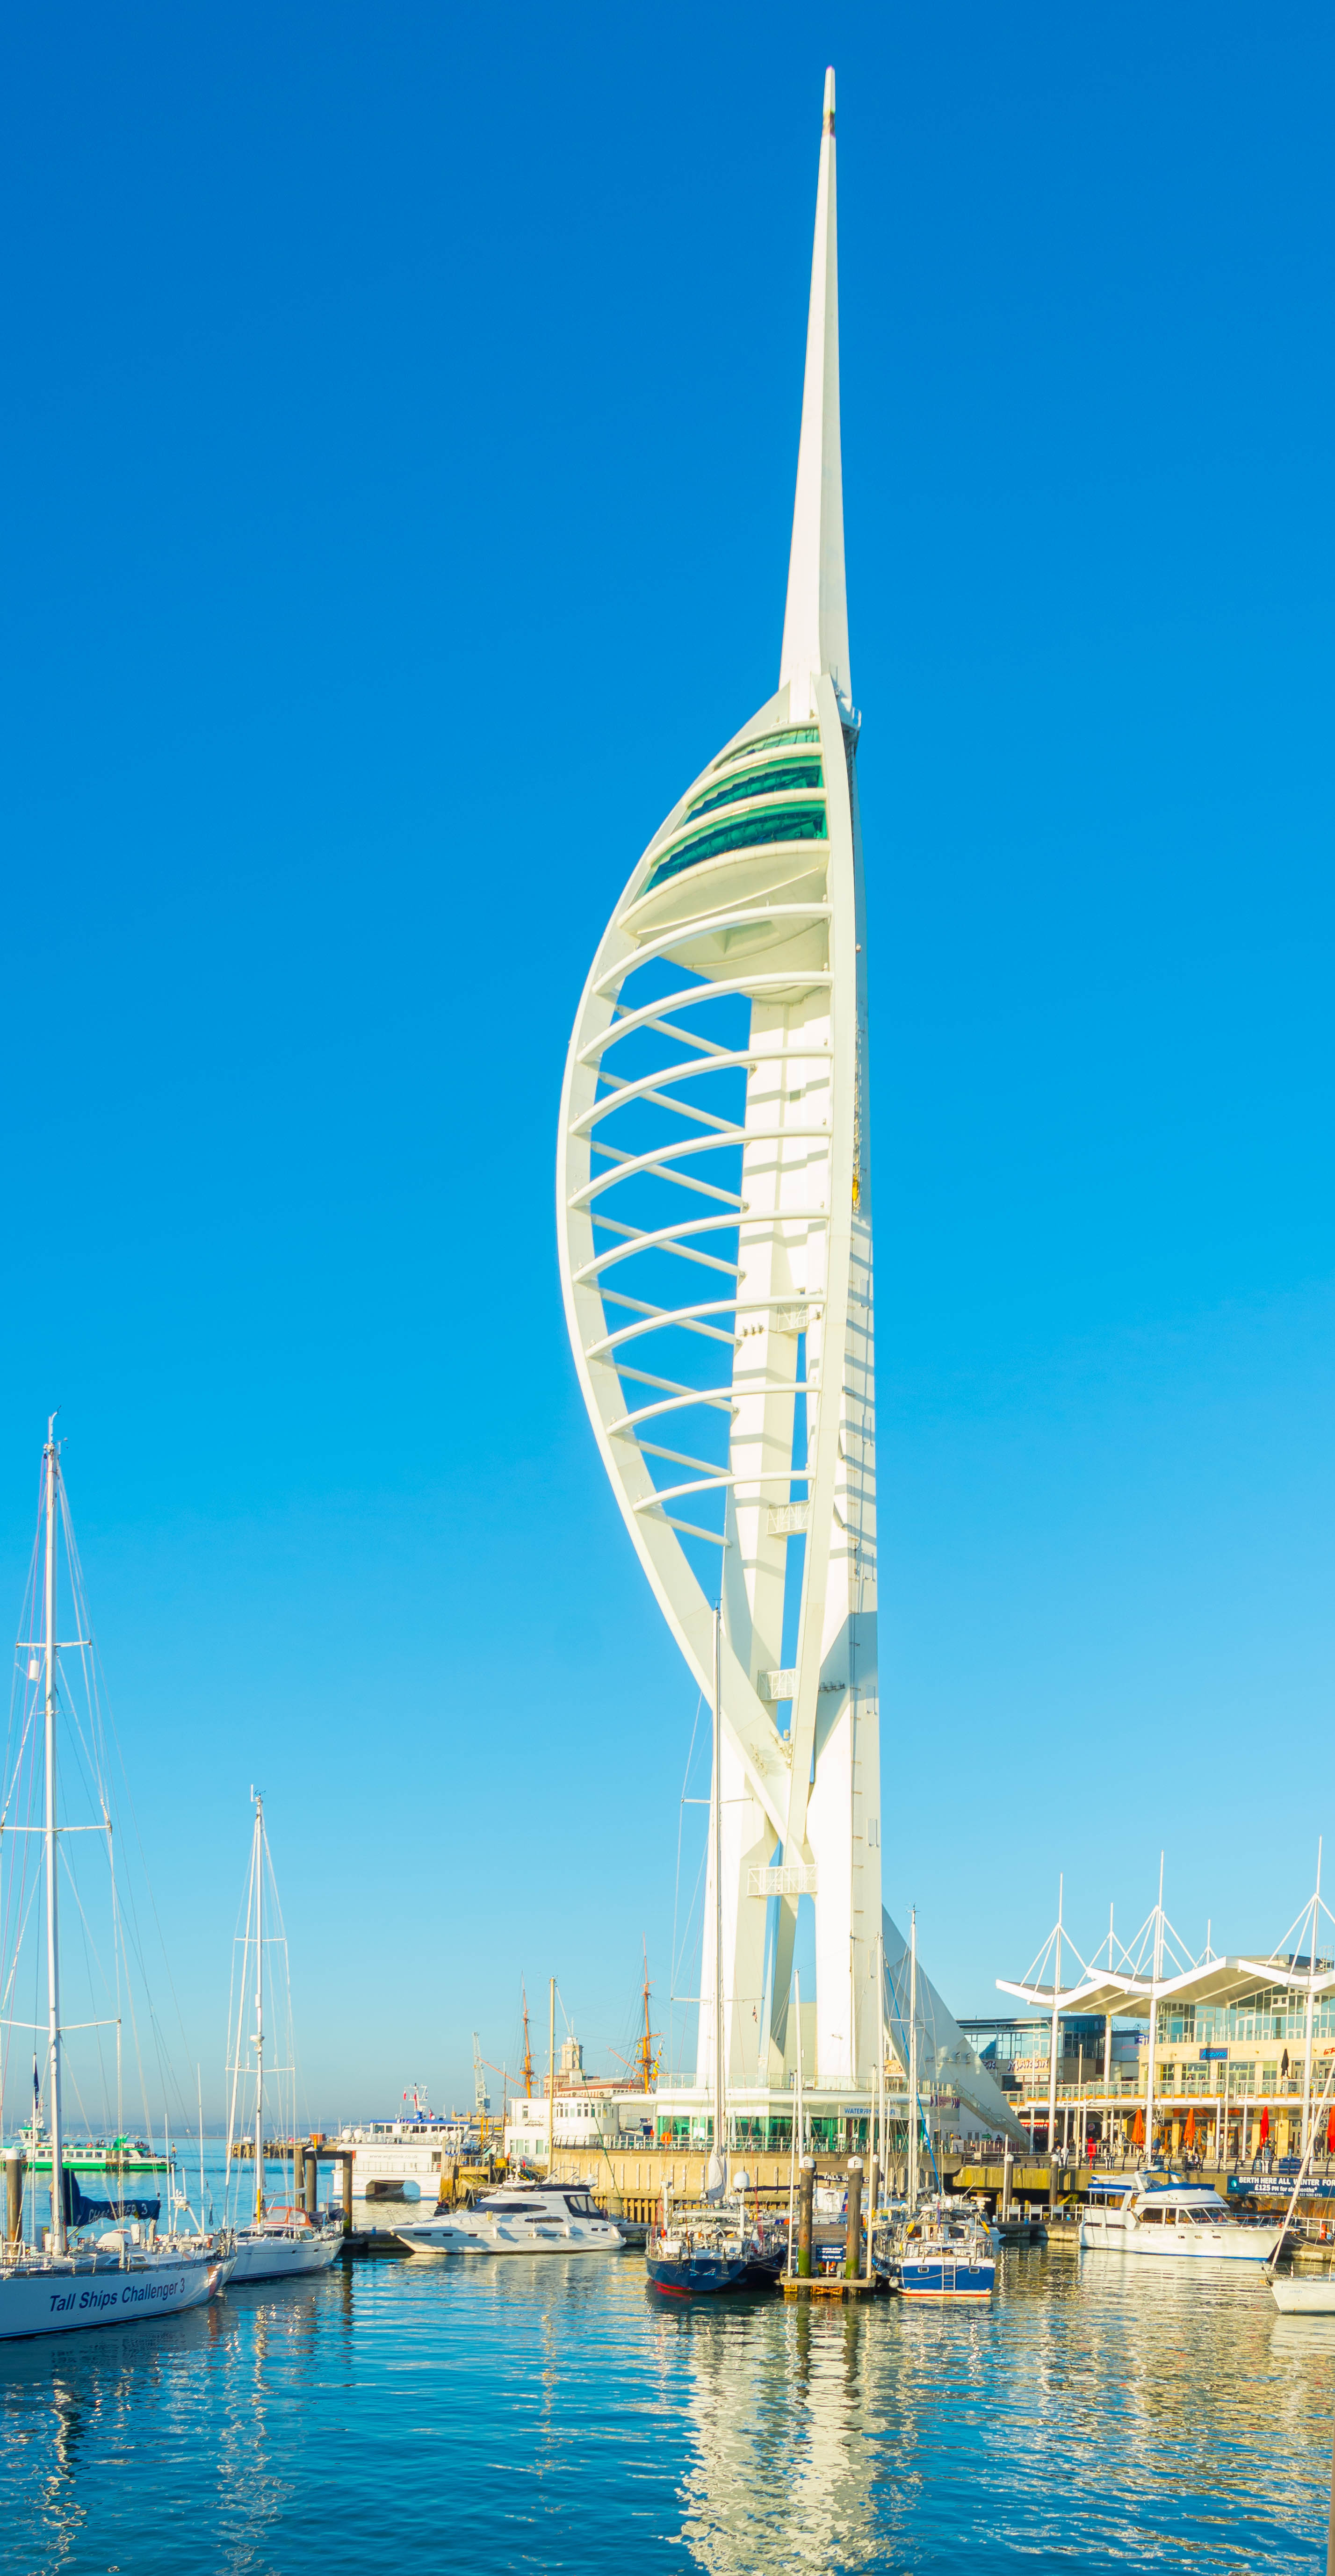
sea, dock, boat, skyscraper, cityscape, vehicle, tower, mast, landmark, harbour, marina, sailboat, tower block, sail, december, hampshire, portsmouth, spinnakertower, spinnaker, gunwharf, sailing ship, cable stayed bridge